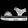
Label: Sandal